Shaznay Lewis

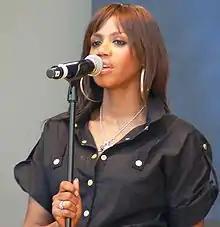
Lewis in 2007

On 24 January 2006, it was announced that All Saints had reformed with a new recording contract and would release a new album, "Studio 1" on 13 November 2006. She performed with All Saints on live television for the first time since reforming on the British light entertainment program "Ant & Dec's Saturday Night Takeaway" on 21 October 2006. All Saints' comeback began well, with their single, "Rock Steady", reaching no. 3 in the UK Singles Chart. They followed this with the release of their comeback album "Studio 1". It peaked at no. 40 in the UK Albums Chart. Parlophone Records then released their second single "Chick Fit", but this failed to reach the chart. All Saints then parted company with their record label.